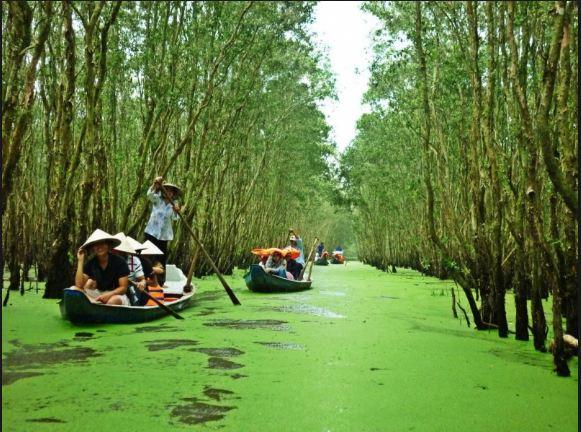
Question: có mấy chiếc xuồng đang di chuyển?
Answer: có bốn chiếc xuồng đang di chuyển